Laxenburg

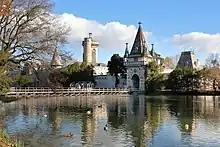
Franzensburg Castle

The current political municipality was established after the 1848 revolutions. In 1854, Emperor Francis Joseph and his consort Elisabeth spent their honeymoon in Laxenburg. Two of their children, Gisela and Crown Prince Rudolf, were born here. After the dissolution of the Austro-Hungarian monarchy in 1919, the city of Vienna took over the war-damaged castle. Since then, the city of Vienna became the property owner of the park area.